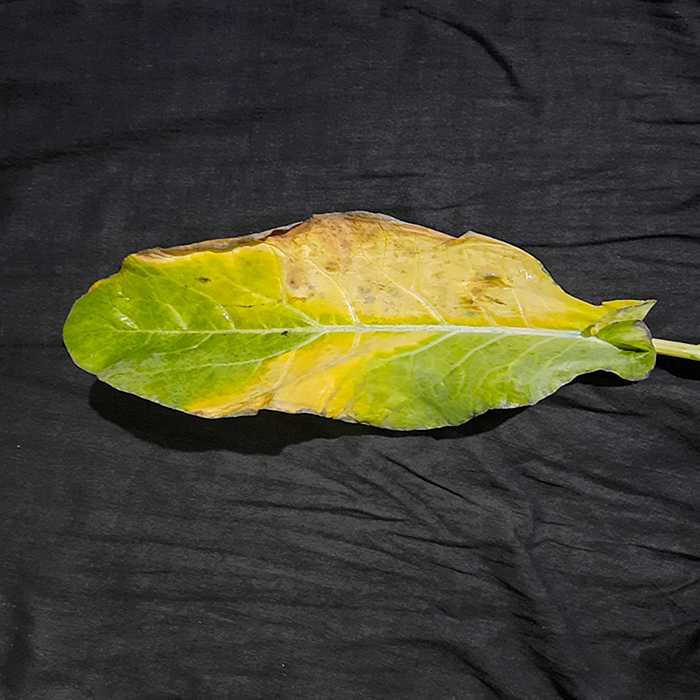
Plant: Cauliflower
Label: Black Rot